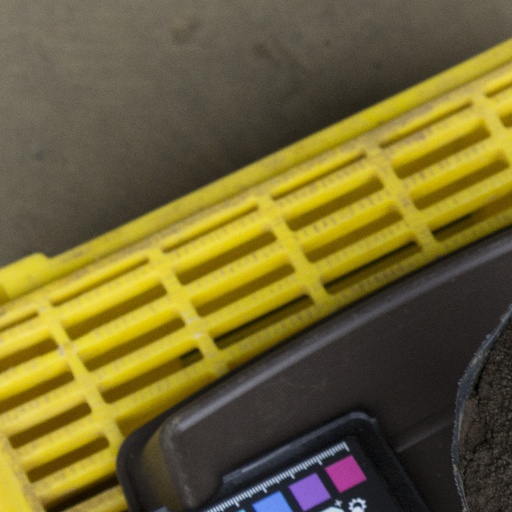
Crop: soybean